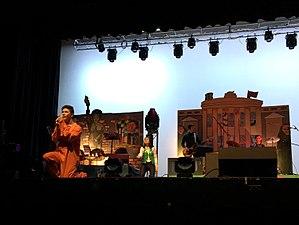
Isaac Dela Torre fait une performance solo impressionnante lors de ""Lady and the Trump"", l'édition 2017 de la Société de droit de l'Université de New South Wales, de son spectacle de comédie musicale, de danse et de croquis annuel, UNSW Law Revue."